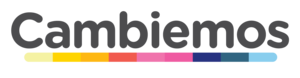
Cambiemos est une coalition politique nationale fondée en 2015 en Argentine, à la suite de l'accord conclu entre la Coalition Civique ARI, Proposition Républicaine, l'Union Civique Radicale et autres forces politiques. Elle se présente pour la première fois aux élections présidentielles de l'Argentine de 2015 en soutenant comme candidat Mauricio Macri, qui remporte l'élection et devient président le 10 décembre 2015.